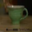
Label: cup